Barry Manilow

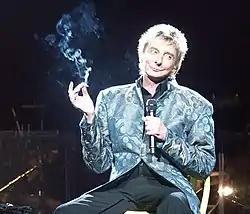
Manilow live in 2008 during a 1960s sketch

In his only lead acting role, Manilow portrayed Tony Starr in the 1985 CBS film "Copacabana", based on his 1978 song "Copacabana", alongside Annette O'Toole as Lola Lamarr and Joseph Bologna as Rico Castelli. Manilow wrote all the songs for the movie, with lyrics provided by his longtime collaborators Bruce Sussman and Jack Feldman. A soundtrack album for the TV film, "", was released on RCA Records.